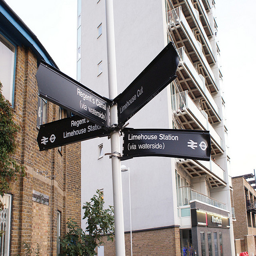
Directional signs point in four directions for different locations.
Signs on the corner of an east London street by apartment buildings
A white pole with four street signs hanging off of it's sides.
Service signs at an intersection in front of a apartment.
The street signs are clearly visible for everyone to see.